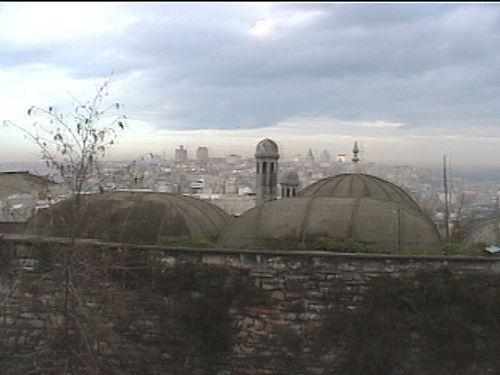
Weather: cloudy or overcast